Question: Please indicate a possible affordance area of the boxing_punching_bag that can be used for punching
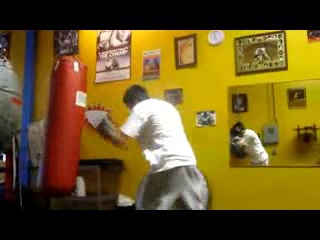
Answer: [41.5, 59, 91.5, 190]